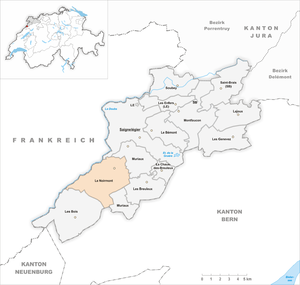
Le Noirmont est une commune suisse du canton du Jura, située dans le district des Franches-Montagnes.